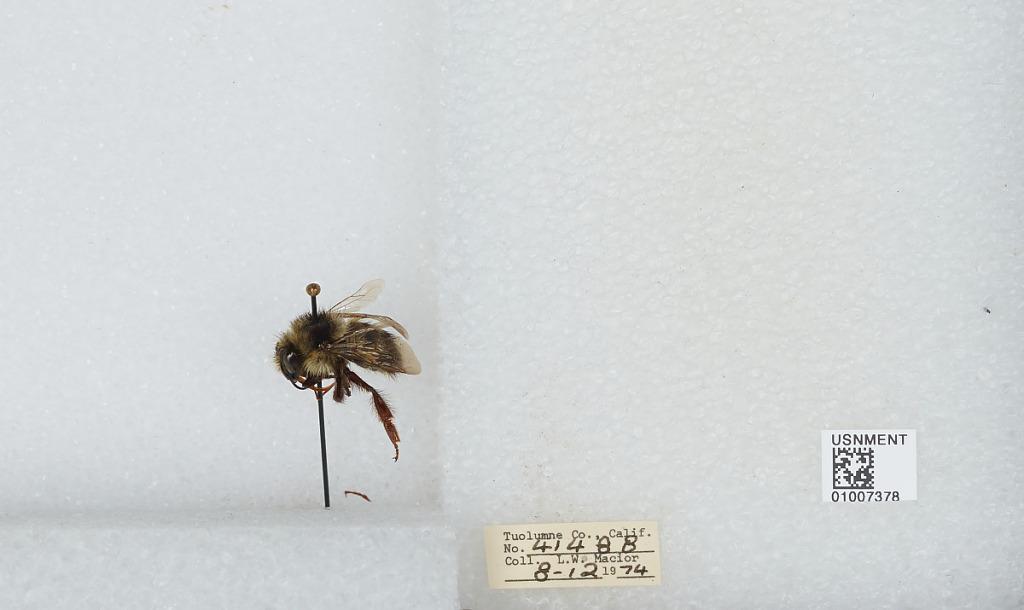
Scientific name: Bombus (Pyrobombus) flavifrons Cresson
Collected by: L. Macior
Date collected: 1974-8-12
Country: United States
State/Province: California
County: Tuolumne
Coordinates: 38.02, -119.94